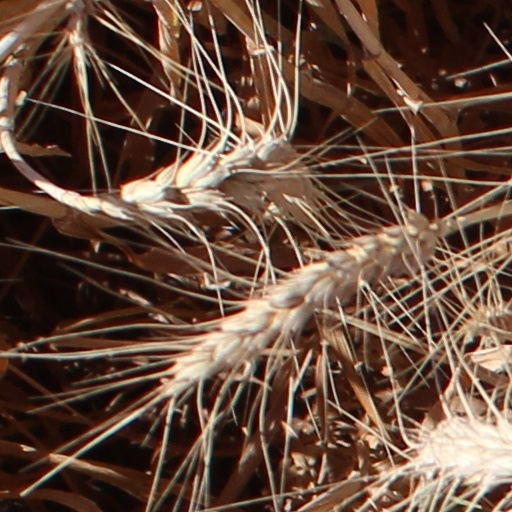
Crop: wheat